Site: brandenburg
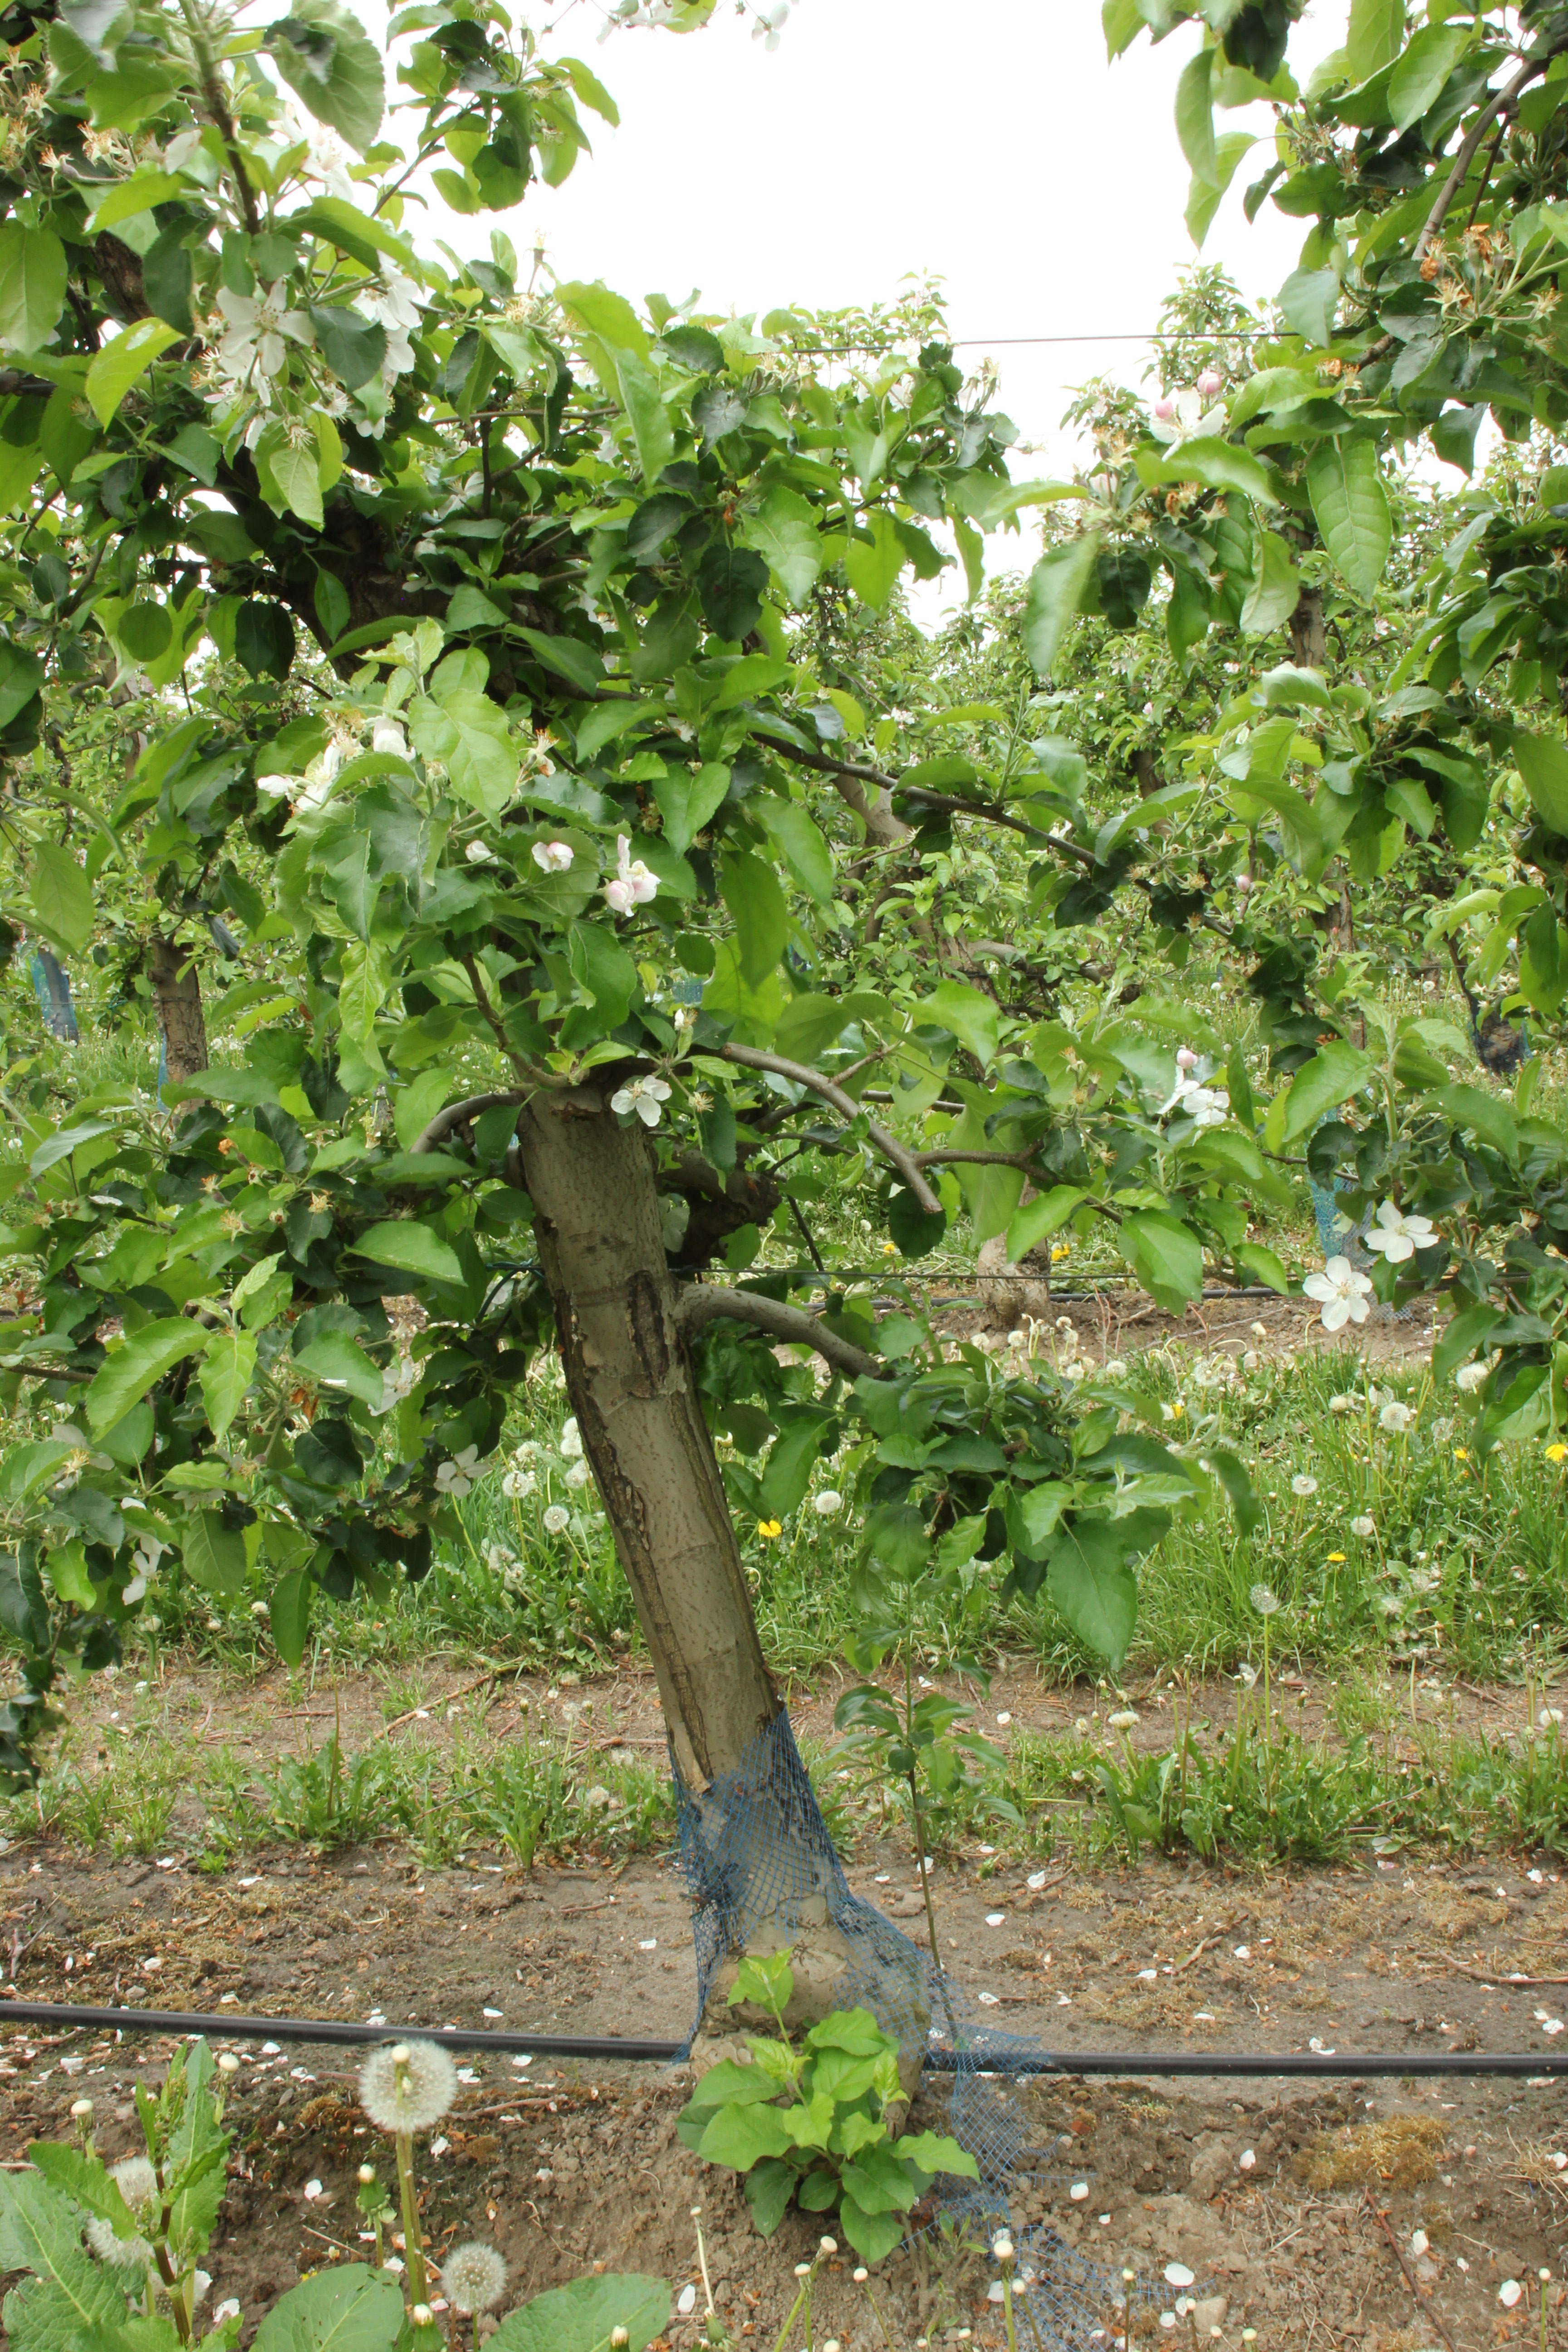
Growth stage (BBCH 67): Flowering